DTA Feeling

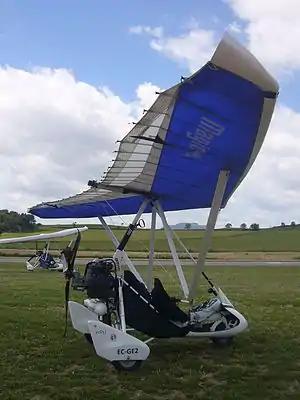
DTA Feeling at the Aerosport air show in 2013

The DTA Feeling is a French ultralight trike, designed and produced by DTA sarl of Montélimar. The aircraft is supplied complete and ready-to-fly.